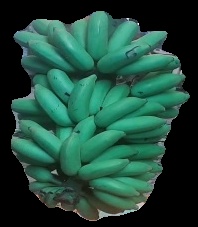
Variety: elakki-bale
Grade: grade2